1946 NCAA basketball championship game

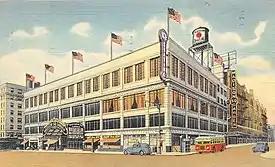
Madison Square Garden in New York City hosted the championship game.

The 1946 NCAA Men's Division I Basketball Championship Game took place on March 26, 1946, between the North Carolina Tar Heels and Oklahoma A&M Aggies at Madison Square Garden in New York City, New York. The match-up was the final one of the eighth consecutive NCAA Men's Division I Basketball Championship single-elimination tournament — commonly referred to as the NCAA Tournament — organized by the National Collegiate Athletic Association (NCAA) and is used to crown a national champion for men's basketball at the Division I level.